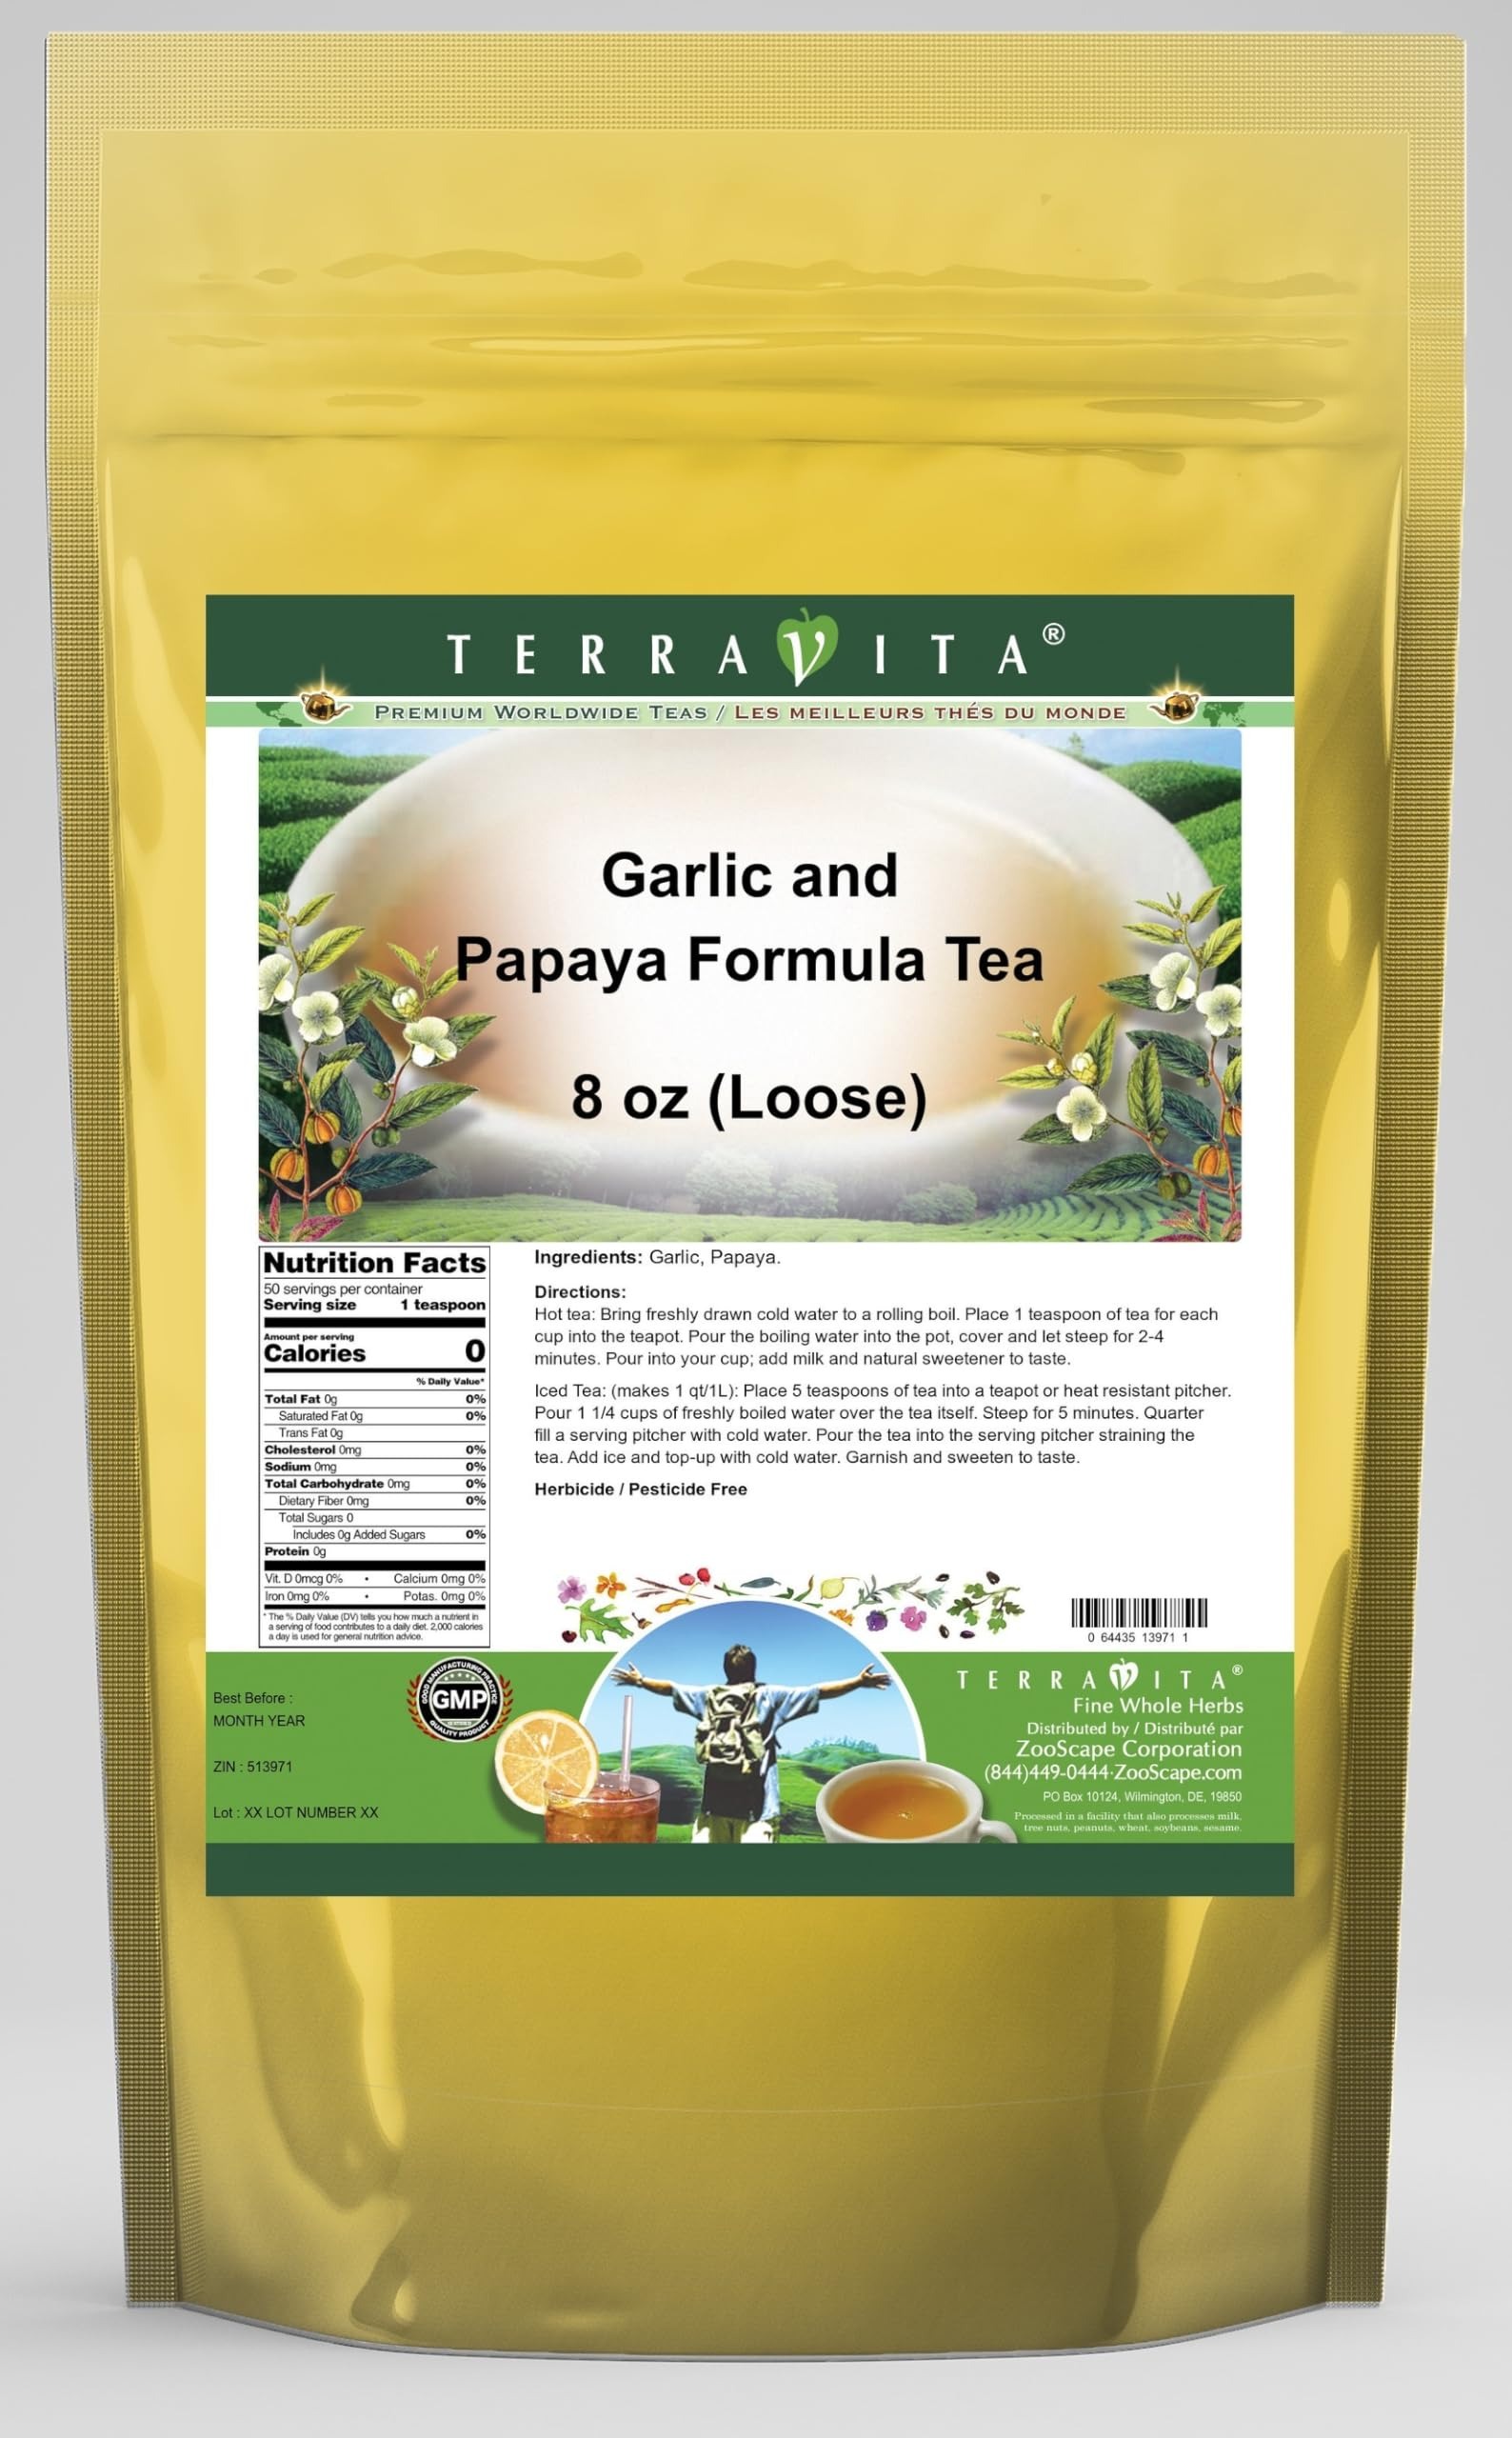
Item Name: Garlic and Papaya Formula Tea (Loose) (8 oz, ZIN: 513971) - 3 Pack
Bullet Point 1: Garlic and Papaya Formula Tea (Loose) (8 oz, ZIN: 513971)
Bullet Point 2: No fillers.
Bullet Point 3: Manufacturer: TerraVita
Bullet Point 4: Size: 8 oz
Bullet Point 5: Loose Leaf Herbal Tea - Packed in a convenient upright pouch!
Product Description: Garlic and Papaya Formula Tea (Loose) (8 oz, ZIN: 513971)<BR><BR>Packaged in the United States in a GMP certified facility (Good Manufacturing Practice).<BR><BR>No fillers.<BR><BR>Manufacturer: TerraVita<BR><BR>Size: 8 oz<BR><BR>Loose Leaf Herbal Tea - Packed in a convenient upright pouch!<BR><BR>Ingredients: Garlic, Papaya
Value: 24.0
Unit: Ounce

Price: 76.54